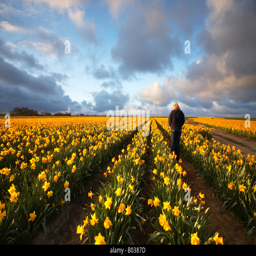
woman walking through a daffodil field